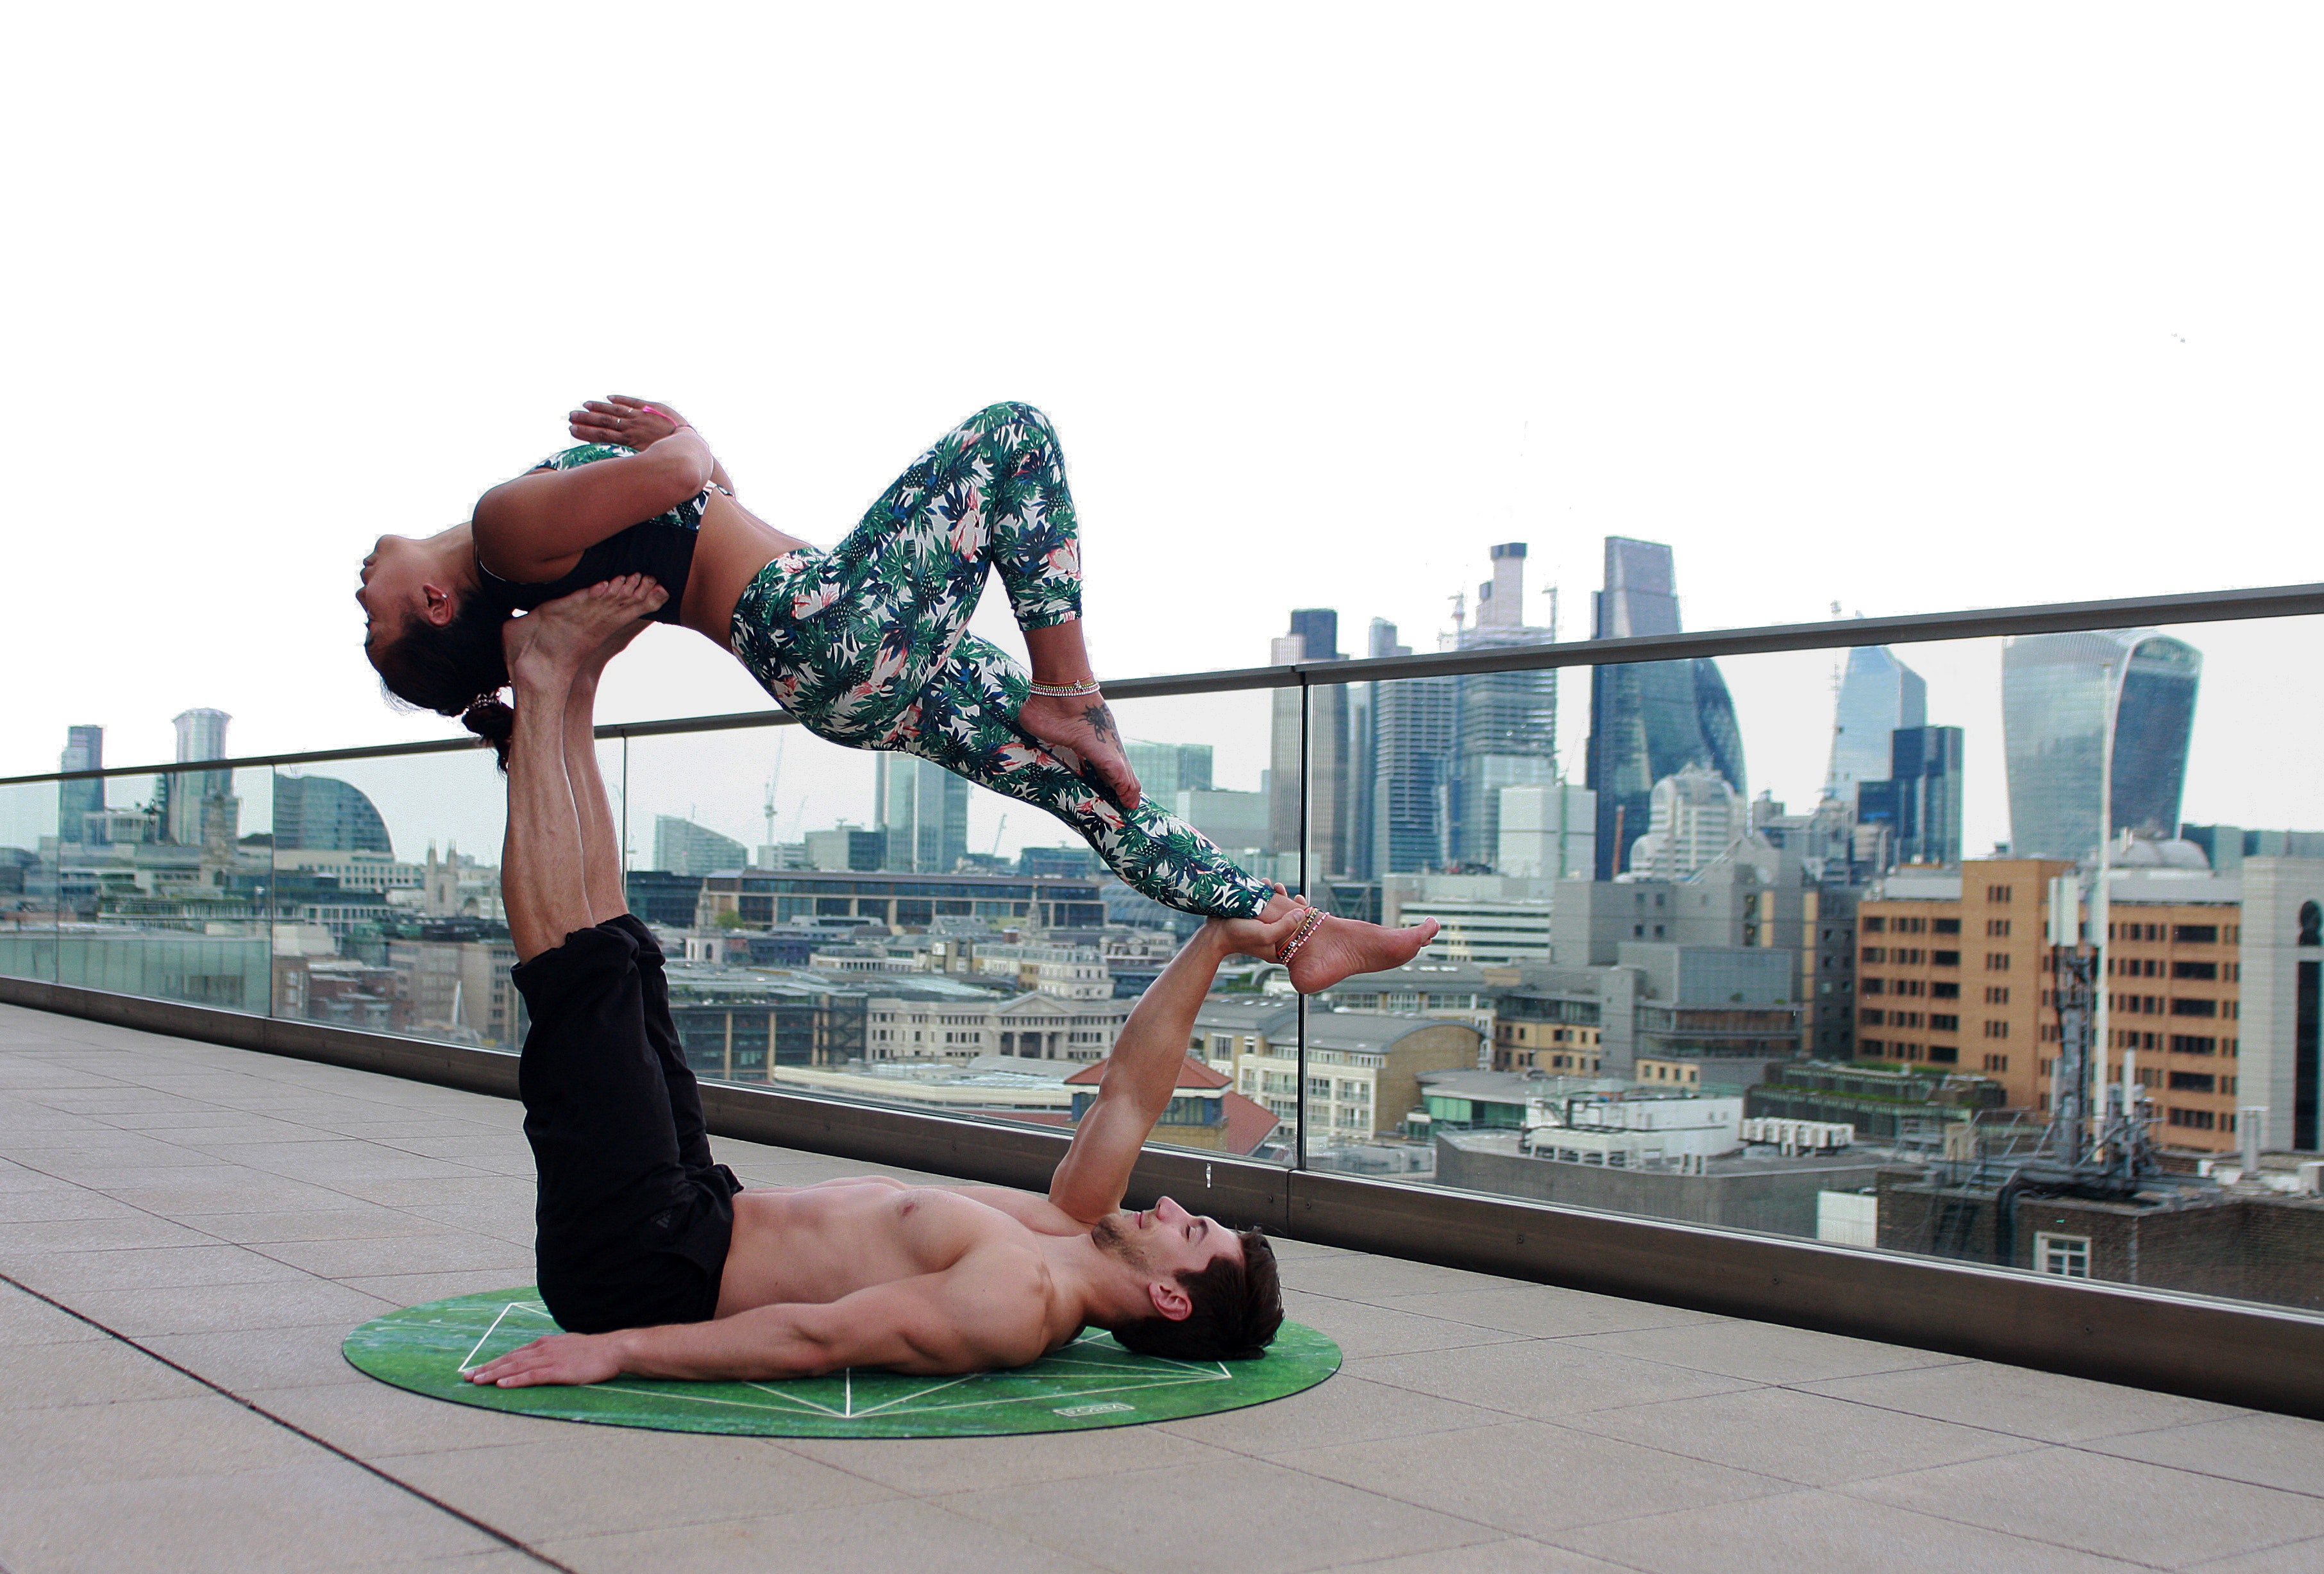
arm, leg, Flip acrobatic, balance, hand, acrobatics, human leg, performance, physical fitness, sculpture, elbow